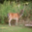
Label: deer